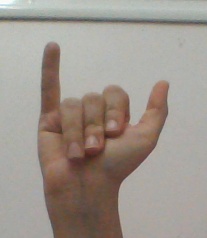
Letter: ya